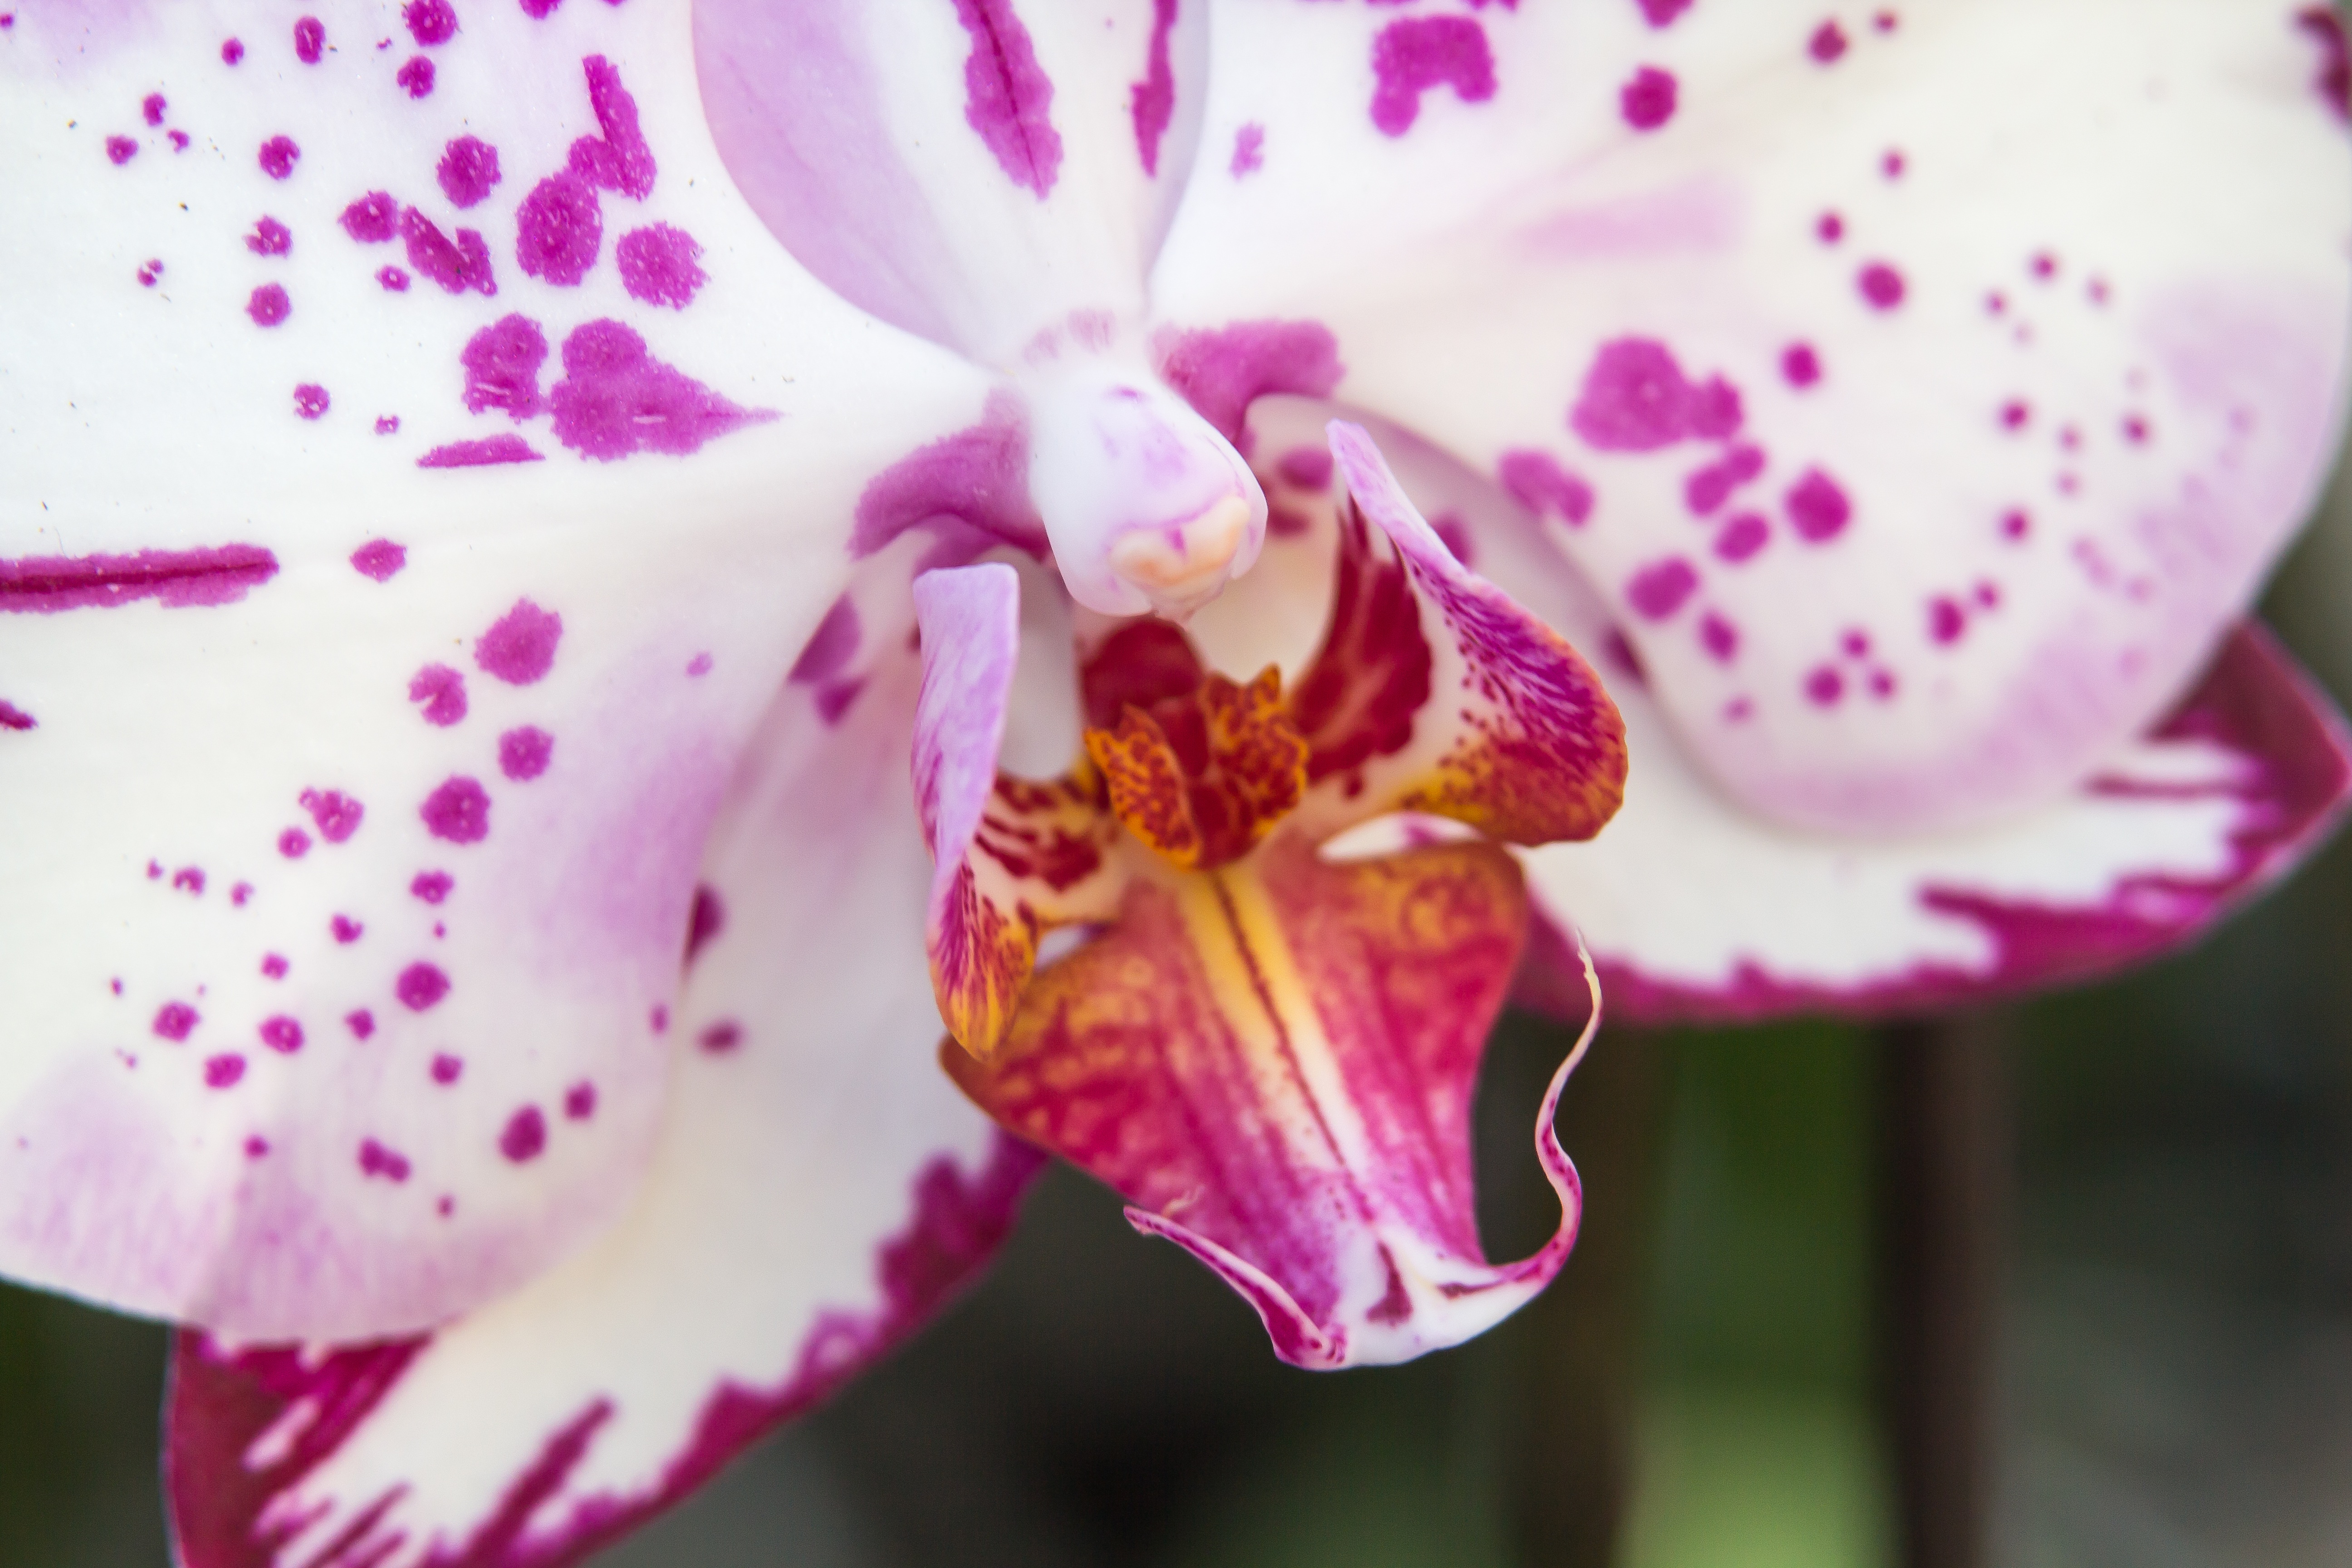
blossom, plant, photography, flower, petal, bloom, botany, pink, flora, orchid, close up, phalaenopsis, macro photography, flowering plant, the phalaenopsis orchid, butterfly orchid, queen of flowers, plant stem, land plant, moth orchid